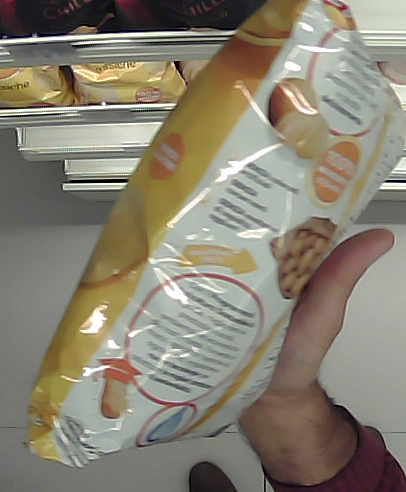
Product: lays_classic